Saint-Martial-de-Mirambeau

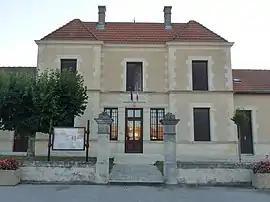
The town hall in Saint-Martial-de-Mirambeau

Saint-Martial-de-Mirambeau (literally "Saint-Martial of Mirambeau") is a commune in the Charente-Maritime department in the Nouvelle-Aquitaine region in southwestern France.